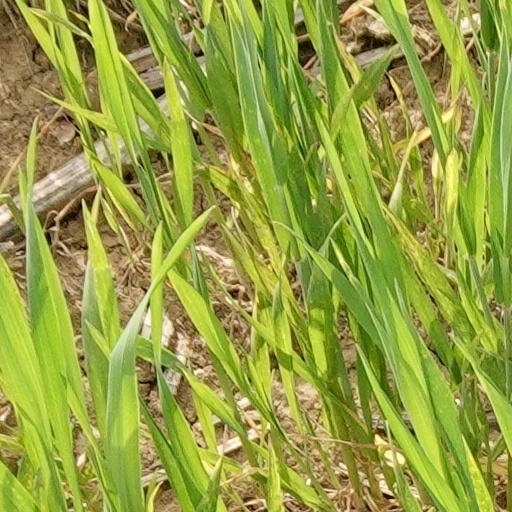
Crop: wheat